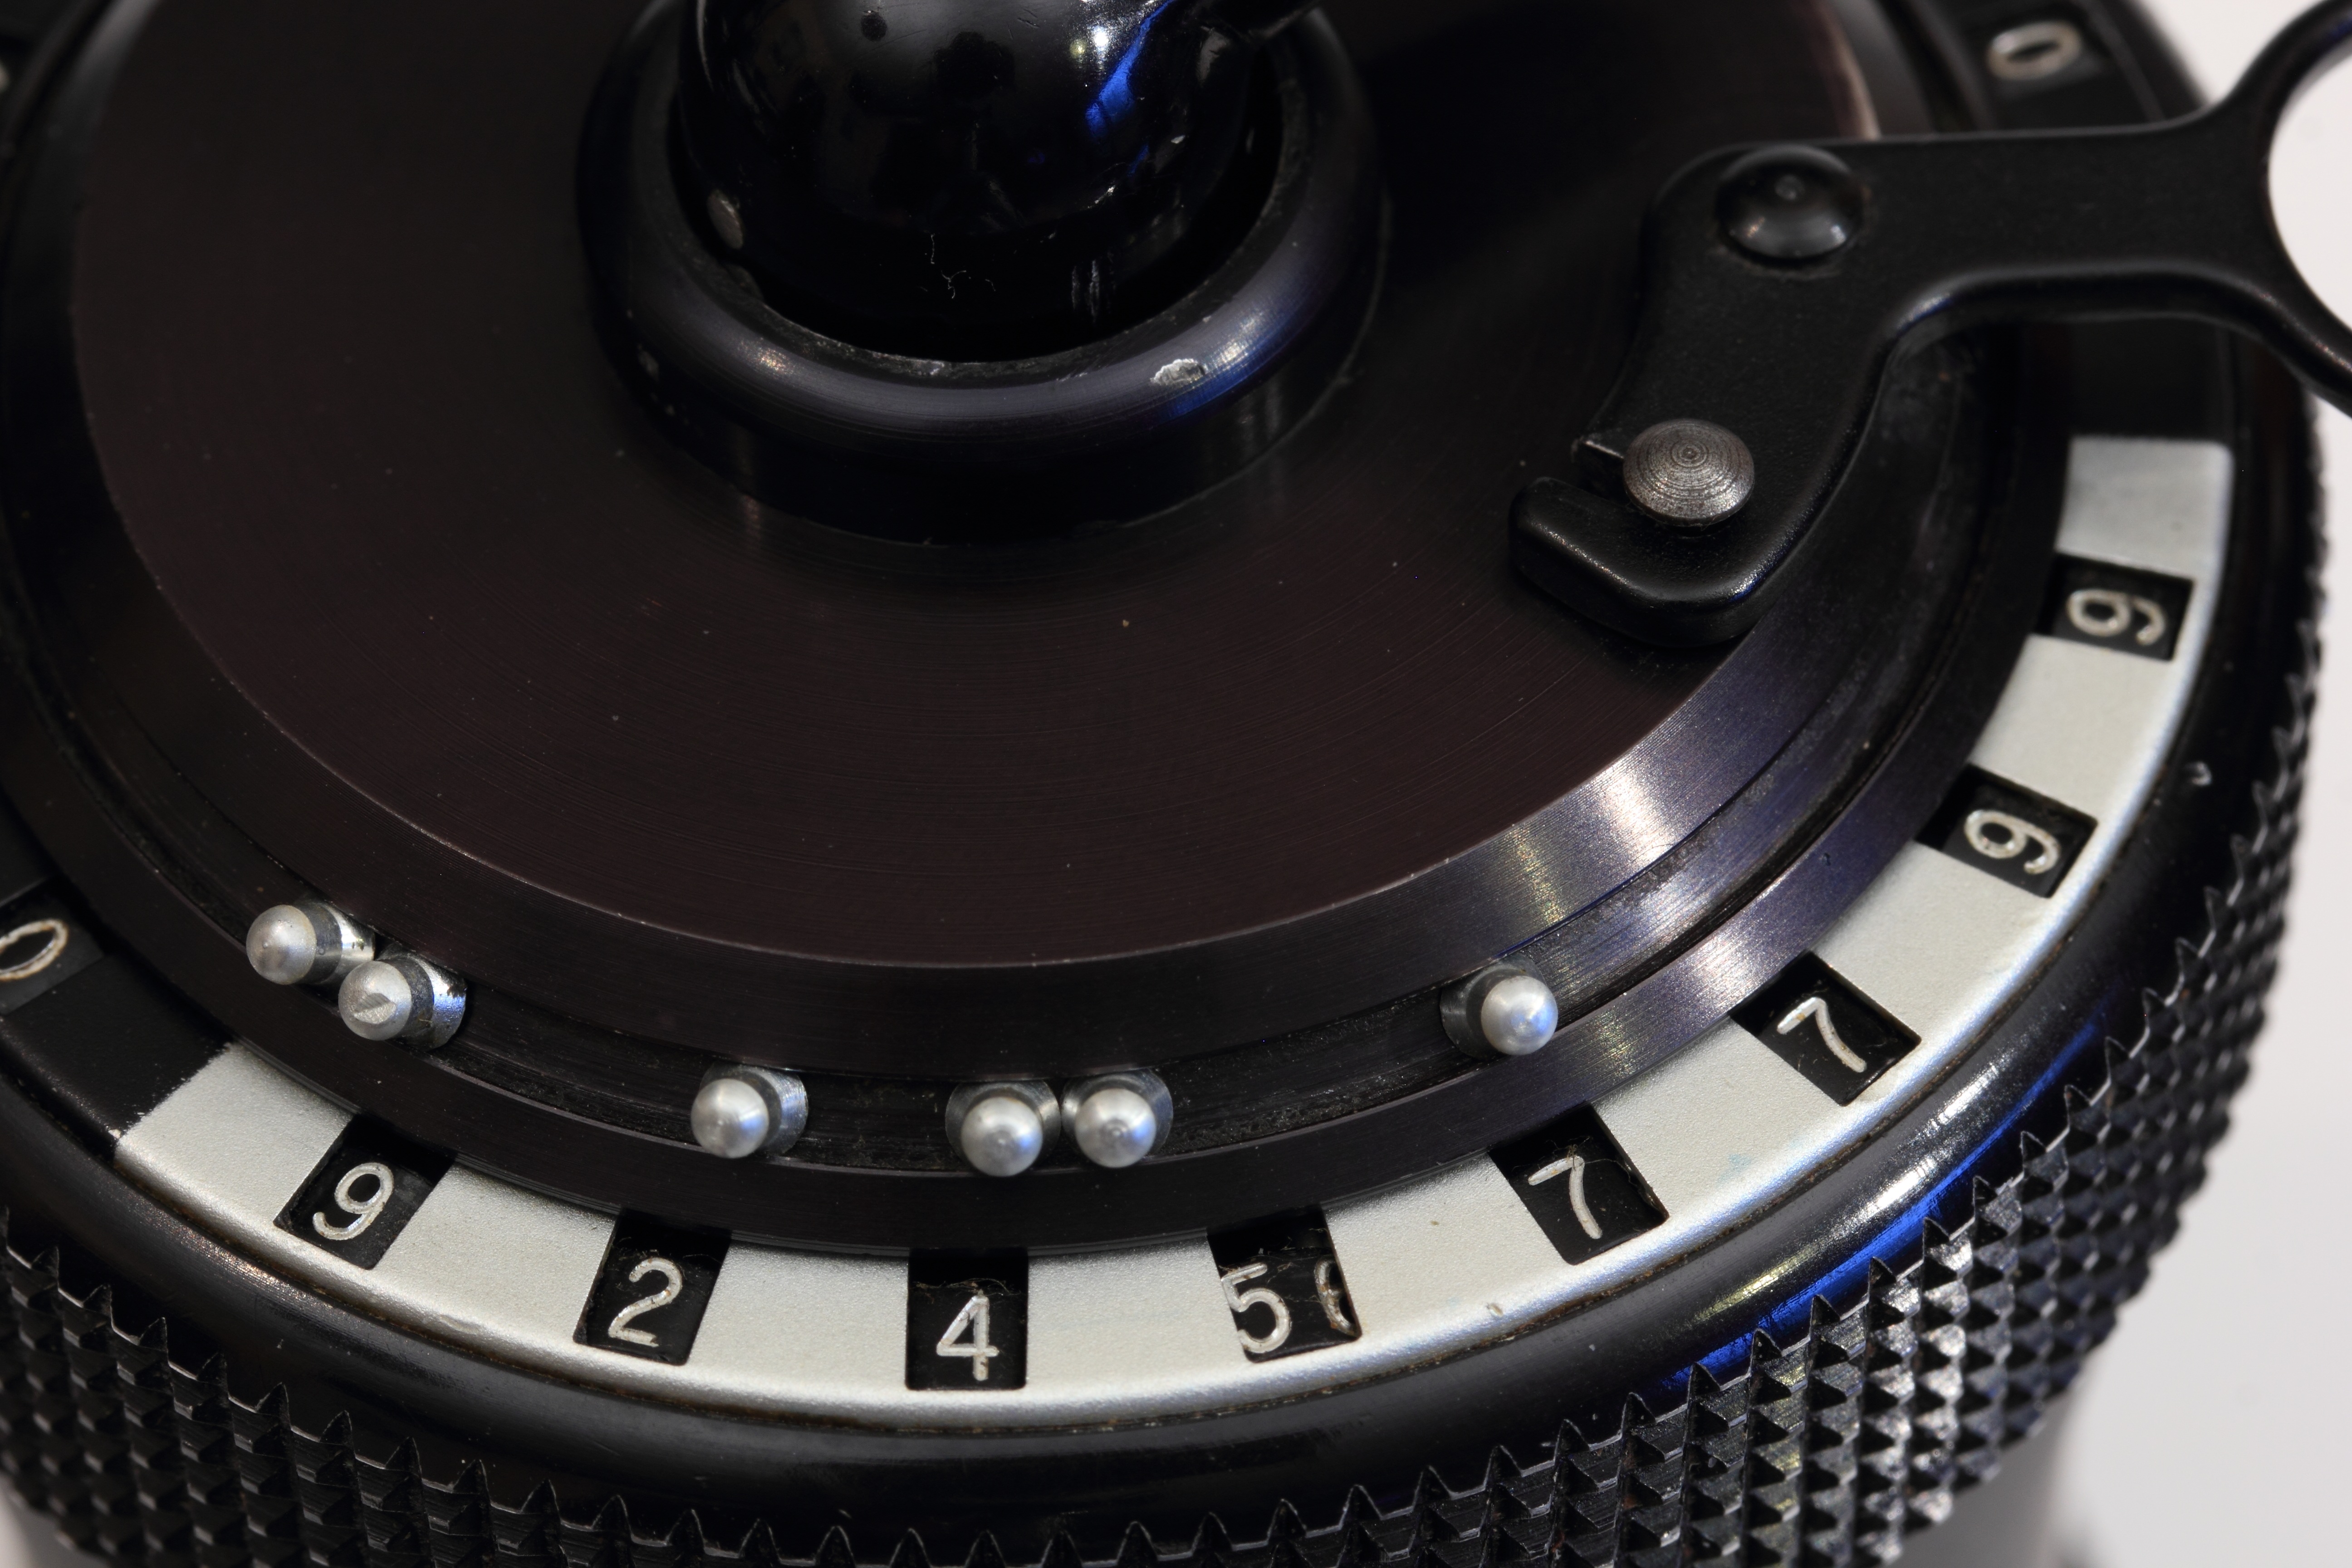
technology, vintage, antique, wheel, number, old, spoke, metal, machine, steering wheel, tire, handle, device, mechanical, rim, mathematics, calculator, mechanic, lever, crank, calculation, calculate, curta, automotive tire, steering part, liechtenstein, handcranked, cranked